André Singer (producer)

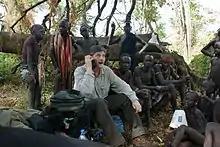
André Singer in Ethiopia with the Mursi 2008

André Felix Vitus Singer is a British documentary film-maker and an anthropologist. He is currently Chief Creative Officer of Spring Films Ltd of London, a Professorial Research Associate at the London School of Oriental and African Studies, and emeritus president of the Royal Anthropological Institute of Great Britain and Ireland where he was president from 2014 to 2018.